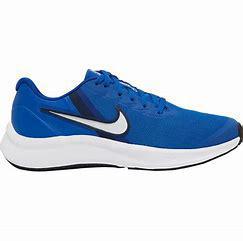
Brand: Nike
Model: Star Runner 3